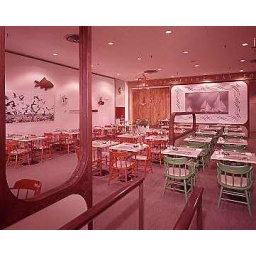
Color transparency of restaurant, tables and chairs, in Hutzler's Department Store. Large photographs hanging on walls of birds and sailboats, n.d.